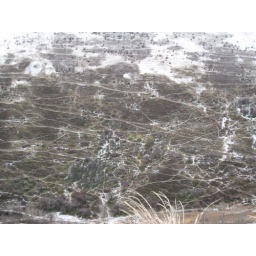
after the fire, animal tracks are very visible in the black ash and green grass